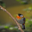
Label: bird